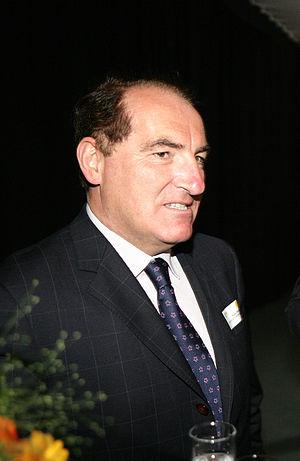
Karel Alfons Hugo Arnold Maria Pinxten, né le 19 juillet 1952 à Overpelt, est un homme politique belge flamand, membre de l'Open Vlaamse Liberalen en Democraten, auparavant membre du Christelijke Volkspartij.
Voici la liste des ministres de la Défense de Belgique depuis la déclaration d'indépendance. Ils ont porté le titre de ministre de la Guerre, de ministre de la Défense nationale et actuellement ministre de la Défense.